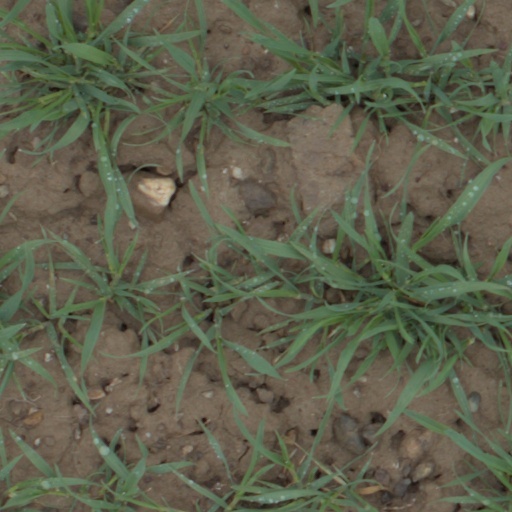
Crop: wheat